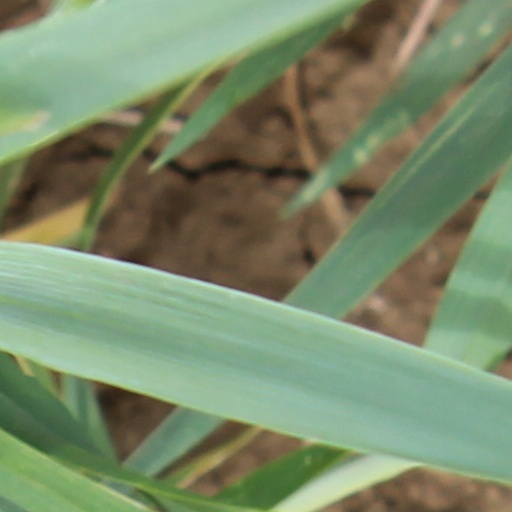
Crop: wheat